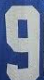
Number: 9